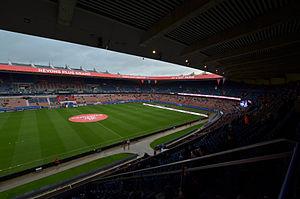
La saison 2013-2014 du Paris Saint-Germain est la 44ᵉ saison de son histoire et la 40ᵉ consécutive du club de la capitale en première division.
Le championnat d'Europe UEFA de football 2016, communément abrégé en Euro 2016, est la quinzième édition du Championnat d'Europe de football, compétition organisée par l'Union des associations européennes de football et rassemblant les meilleures équipes masculines européennes. Il se déroule en France du 10 juin au 10 juillet 2016. Les matchs d'ouverture et de clôture du tournoi se jouent au Stade de France.